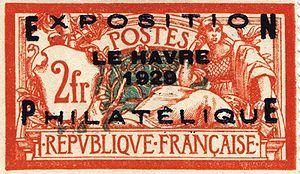
Type Merson, France. Surchargé durant l'exposition philatélique du Havre, 1929, qui n'a duré que quelques jours. Ce timbre est donc rare. Les surcharges lors d'événements (exposition, première aéronautique,...) sur des timbres d'usage courant étaient fréquentes au début du XXe siècle.
Ce timbre émis à l'occasion de l'Exposition Philatélique du Havre en 1929 est un 2 francs Merson portant une surcharge bleu-noir. Le tirage est de 40 000 exemplaires en feuilles de 75 et le timbre n'était vendu que contre le ticket d'entrée à l'Exposition. Le catalogue Yvert et Tellier lui attribue une cote de 875 € oblitéré ou neuf avec charnière et 1 600 € en neuf sans charnière. Il porte le numéro 257A.
Voir la page de chaque timbre pour une description détaillée.
Une surcharge est une inscription ajoutée sur un timbre-poste après son impression. Le plus souvent à l’encre noire, certaines ont pu être à l’encre rouge. Les administrations postales ont eu recours aux surcharges pour beaucoup de raisons.